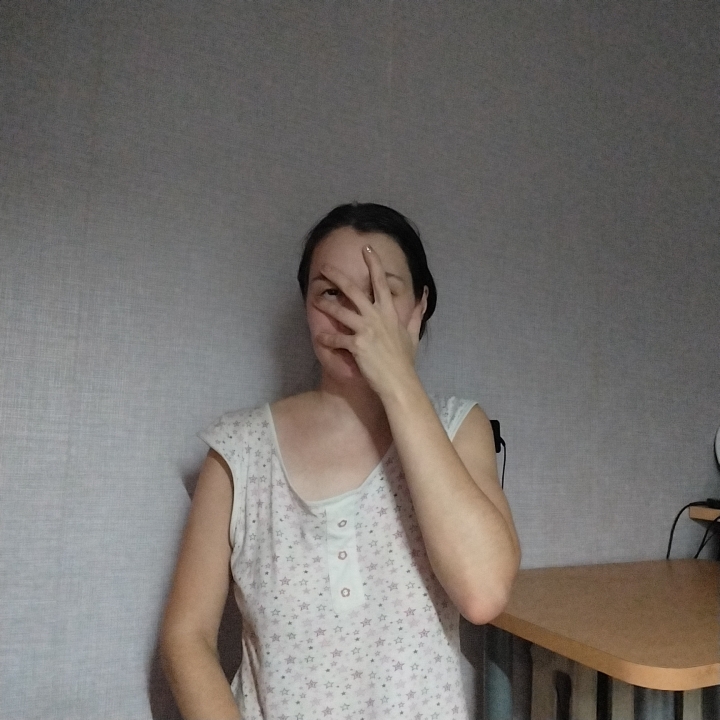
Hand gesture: no_gesture